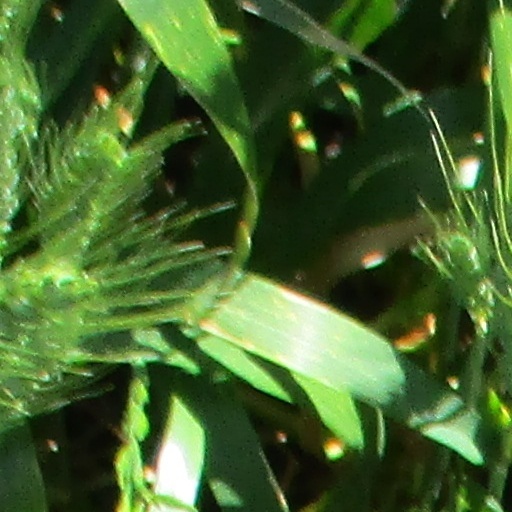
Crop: wheat